Hugh Greene

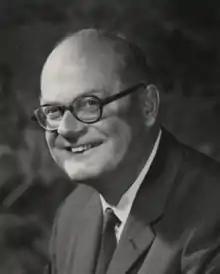
Greene in 1968

Sir Hugh Carleton Greene (15 November 1910 – 19 February 1987) was a British television executive and journalist. He was director-general of the BBC from 1960 to 1969.